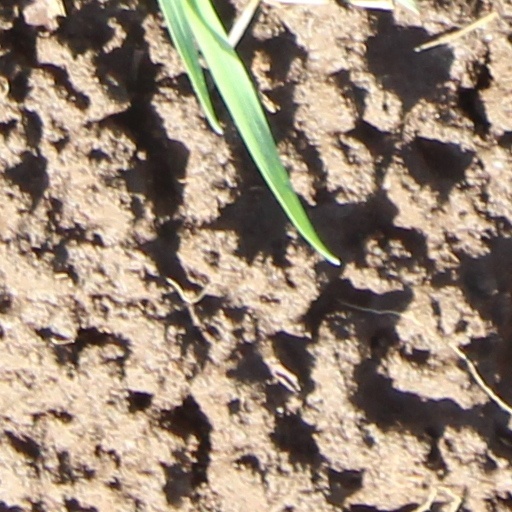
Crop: wheat